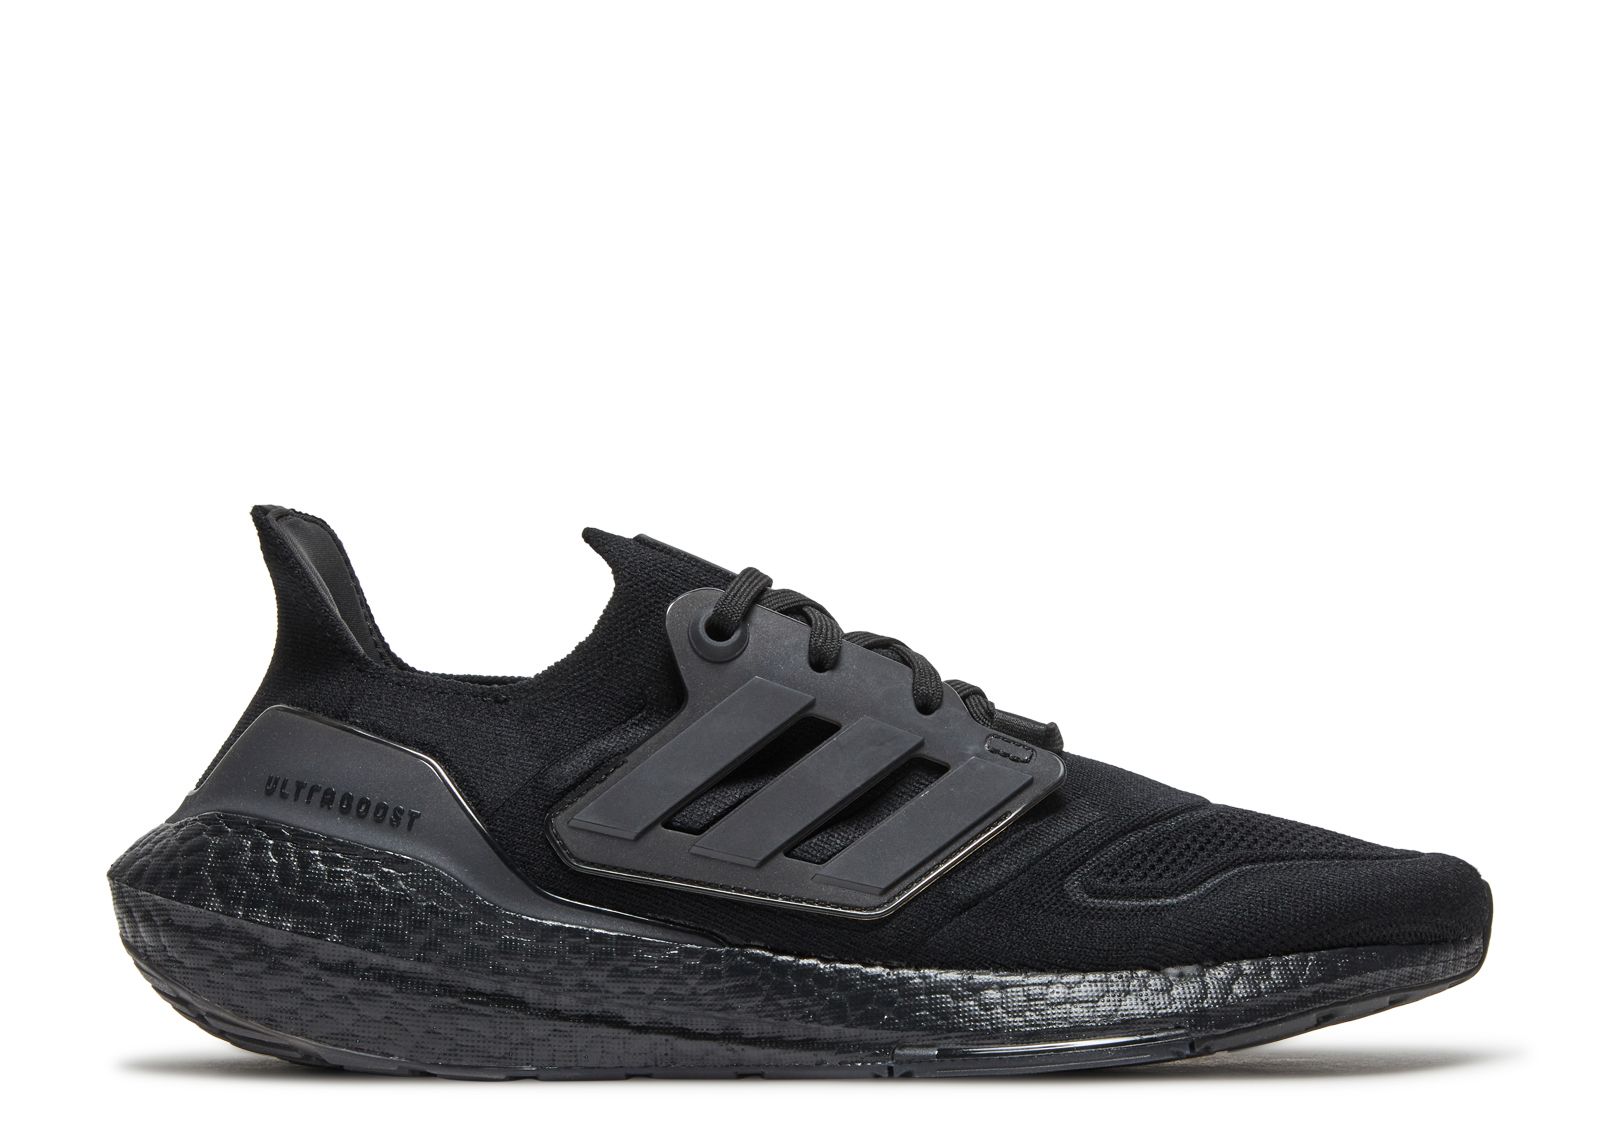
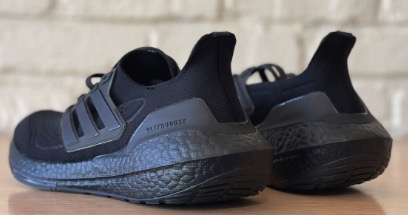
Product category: misc
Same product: yes